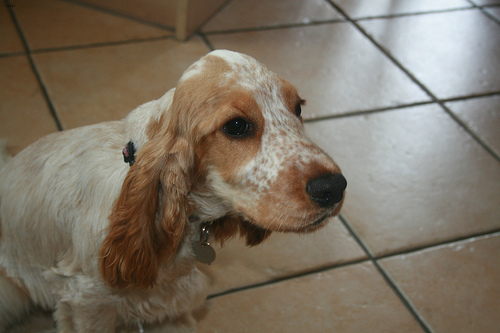
Animal: dog
Breed: english cocker spaniel